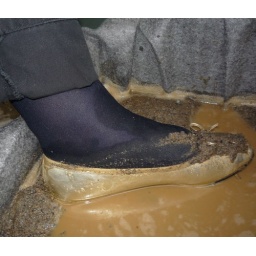
In action in mudy sand and derty water